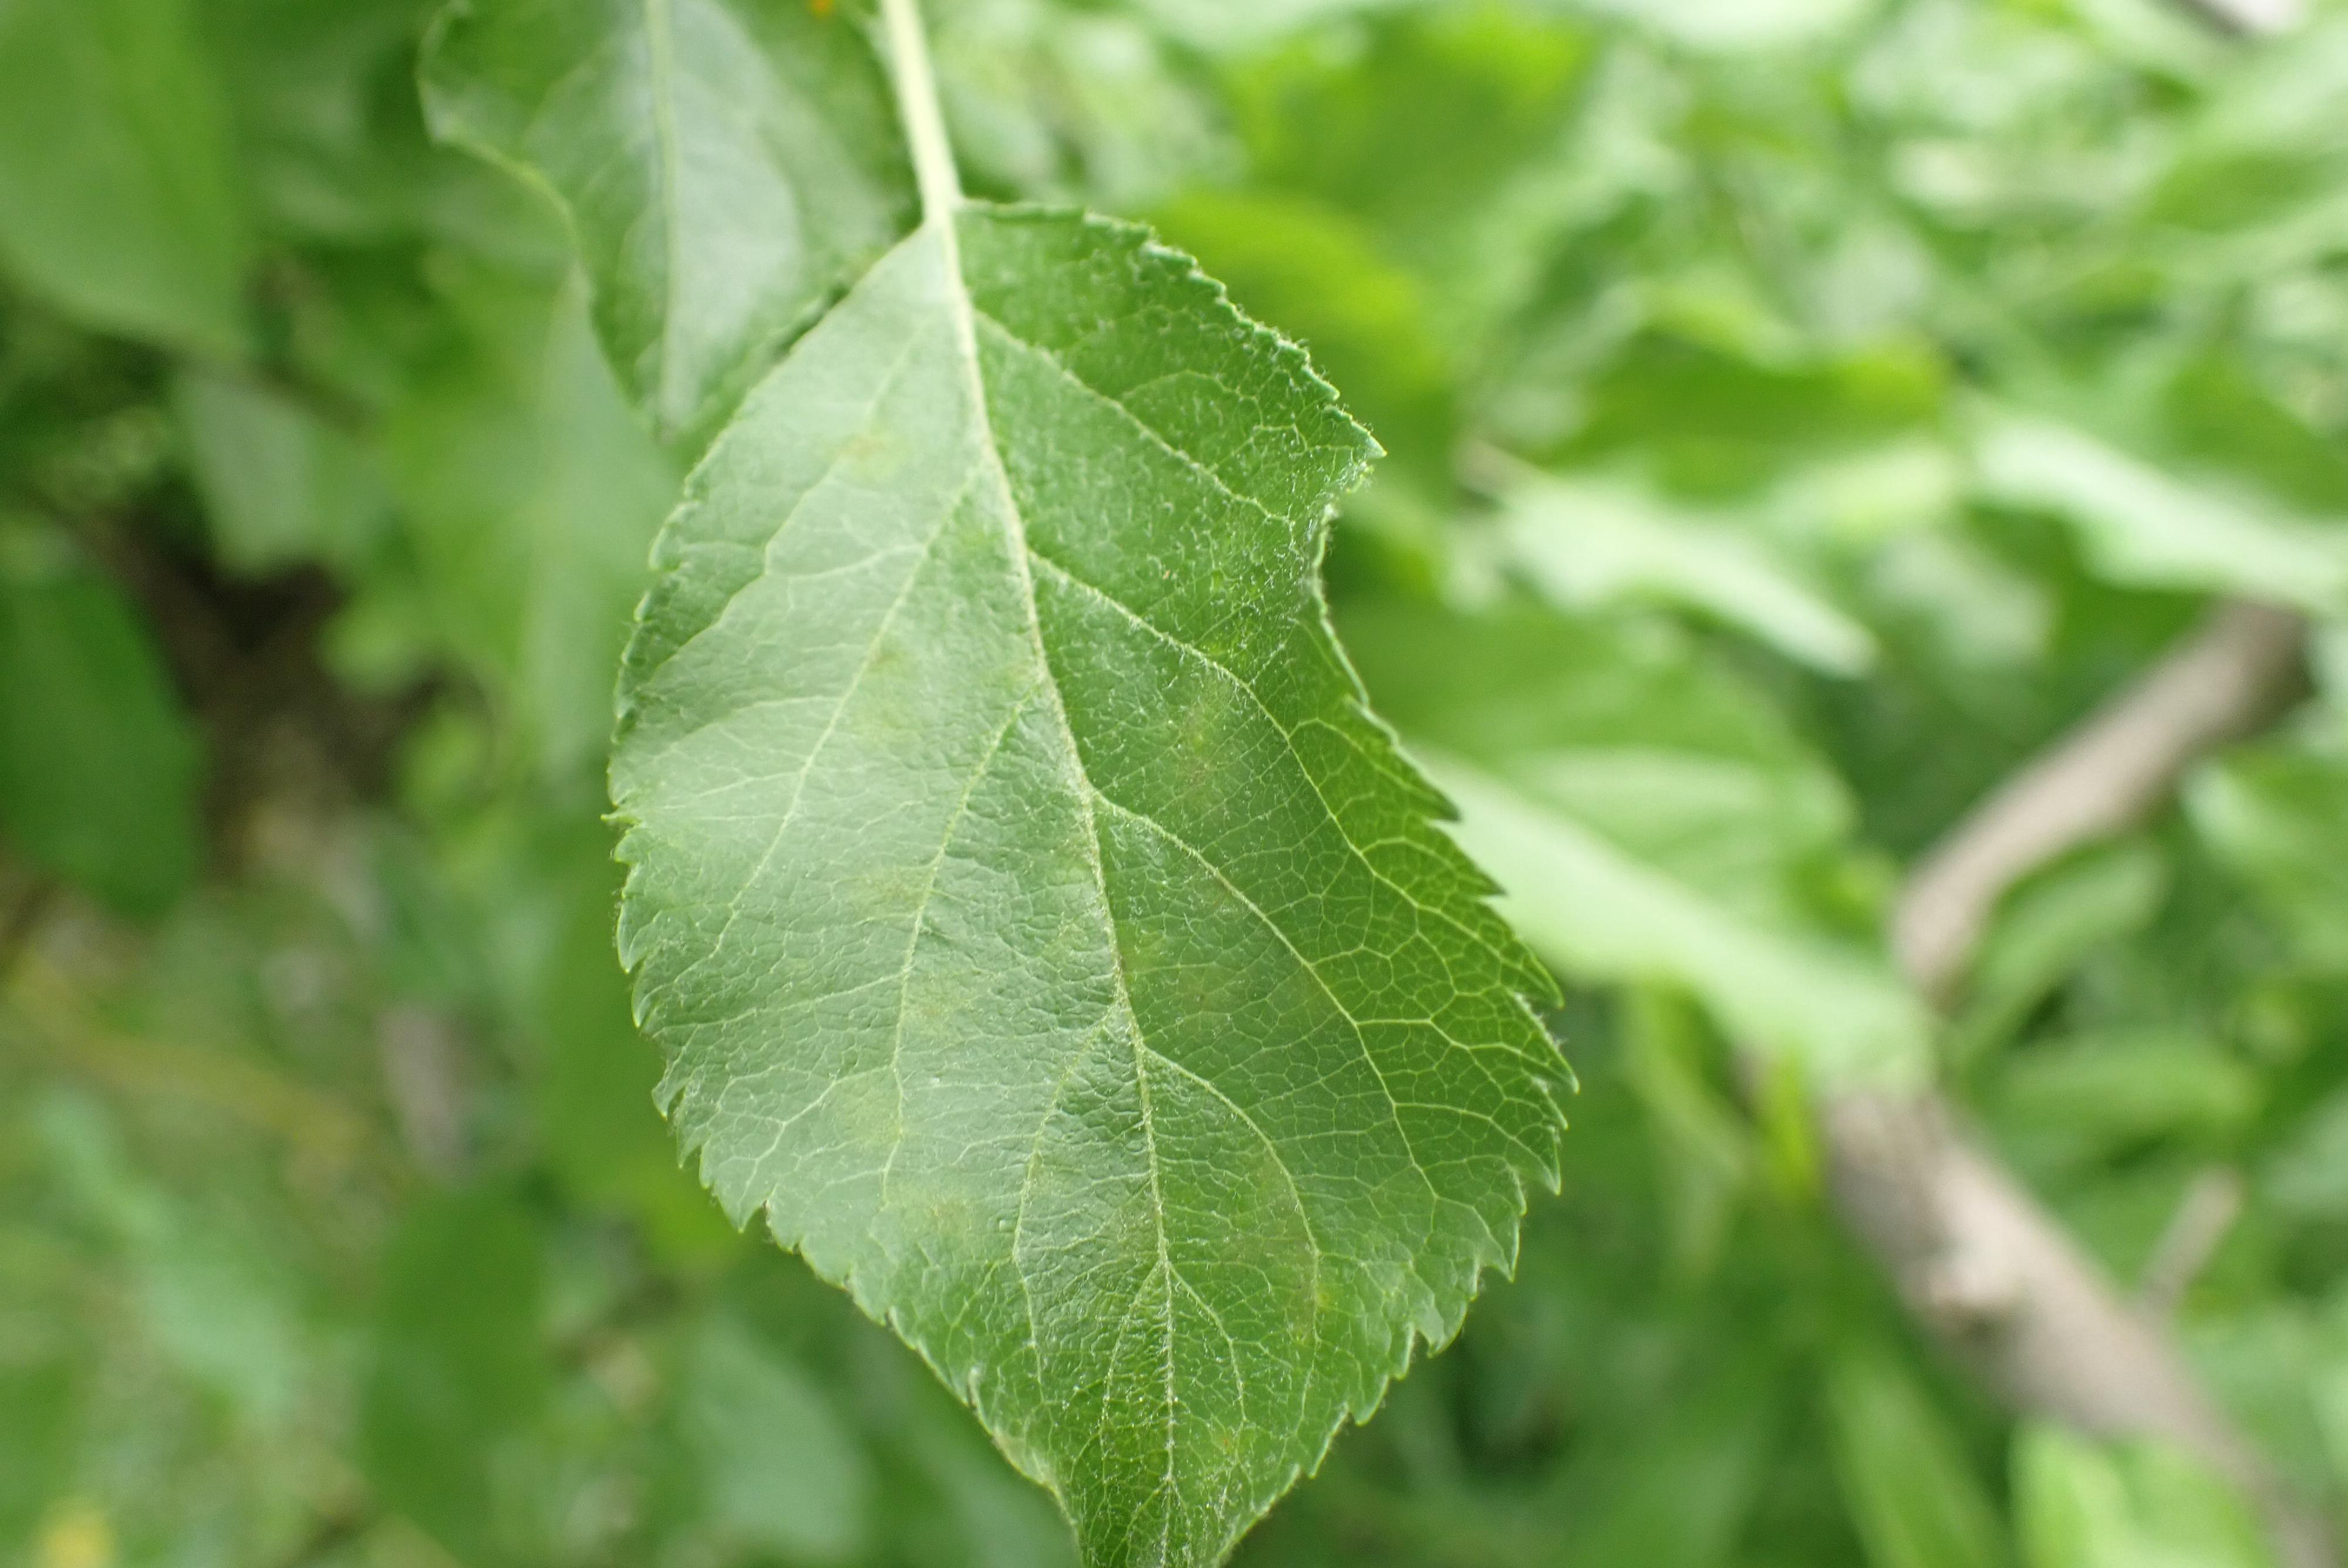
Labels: scab